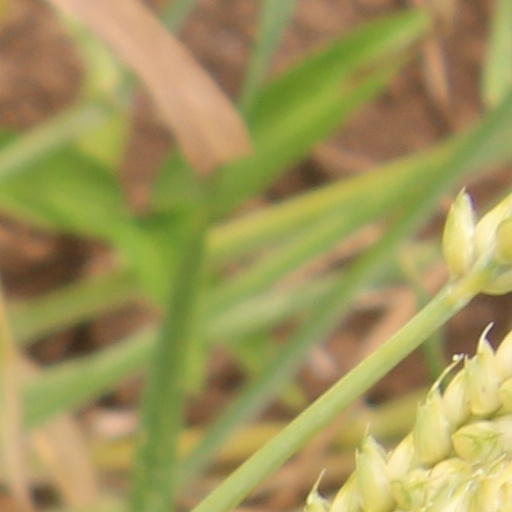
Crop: wheat